Avaldsnes

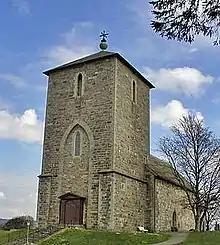
St. Olav's Church of Avaldsnes

Avaldsnes is believed to have been named after the legendary King Augvald, who allegedly had his seat in the area surrounding the Karmsundet strait. It was here that there was an ancient centre of power at Avaldsnes. At this point, the shipping route is forced into a narrow passage that runs along Avaldsnes. It is likely this for this reason that such power and riches were generated through the ages. King Harald Fairhair chose Avaldsnes for his main royal estate in about 870 making it the oldest royal seat in Norway.